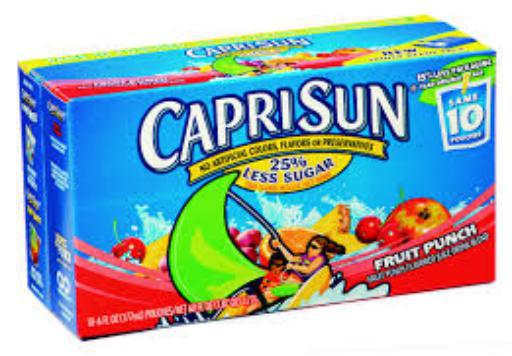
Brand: Capri Sun
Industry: Food